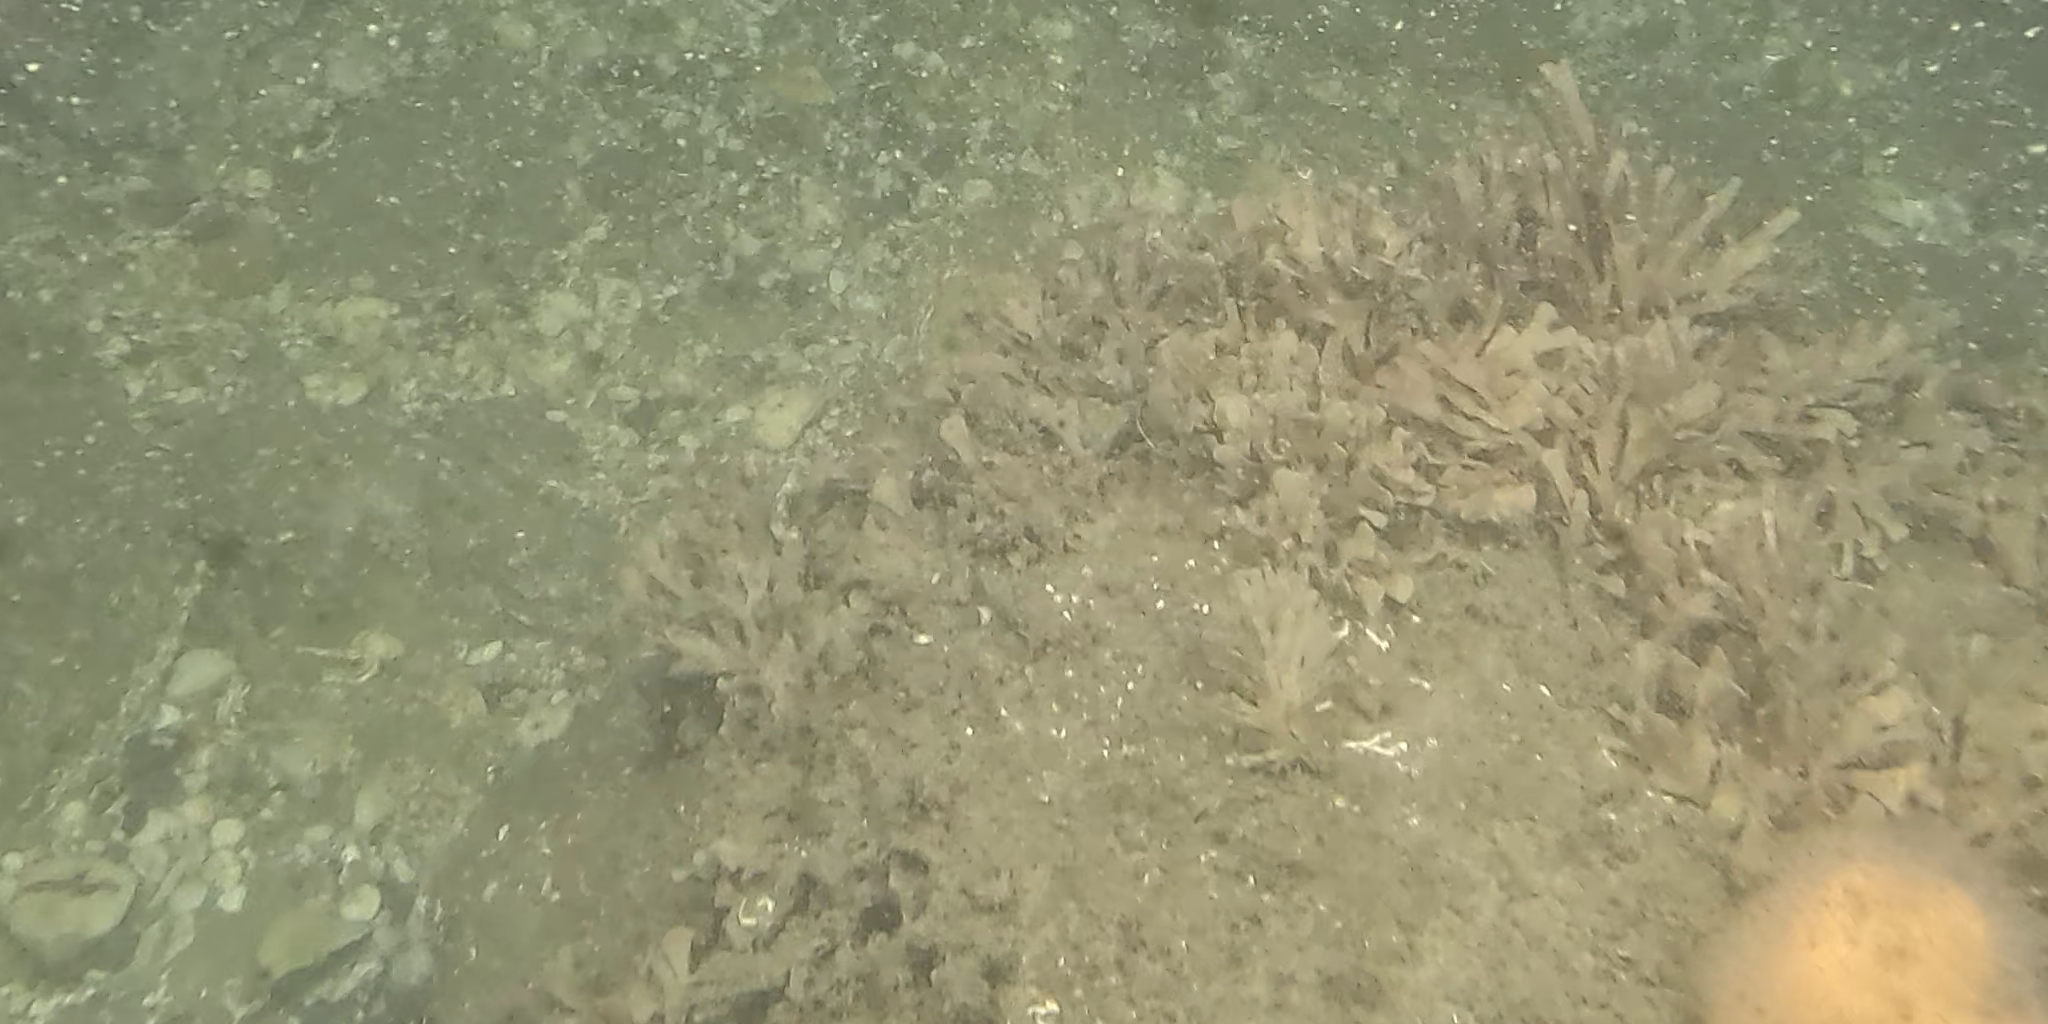
Seabed habitat: stone